Describe the emotion expressed in this image:  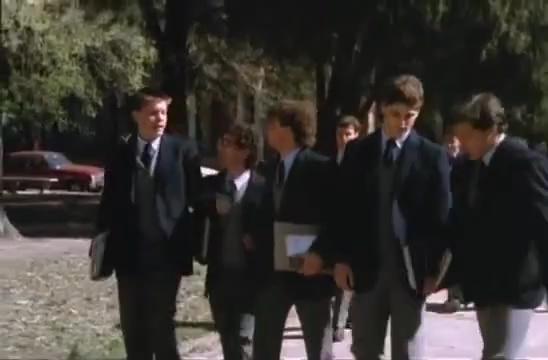
This person displays Pain, valence and arousal with low intensity.